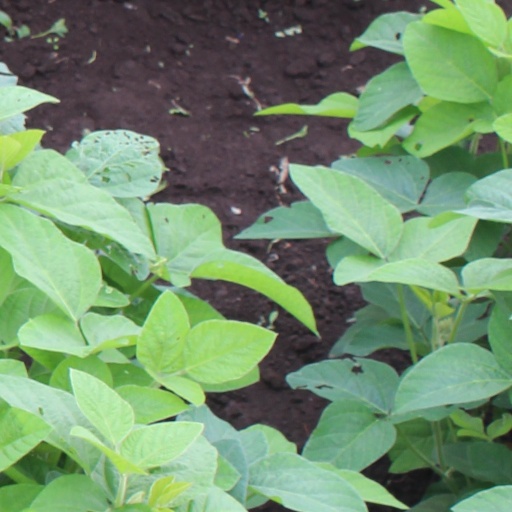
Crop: soybean